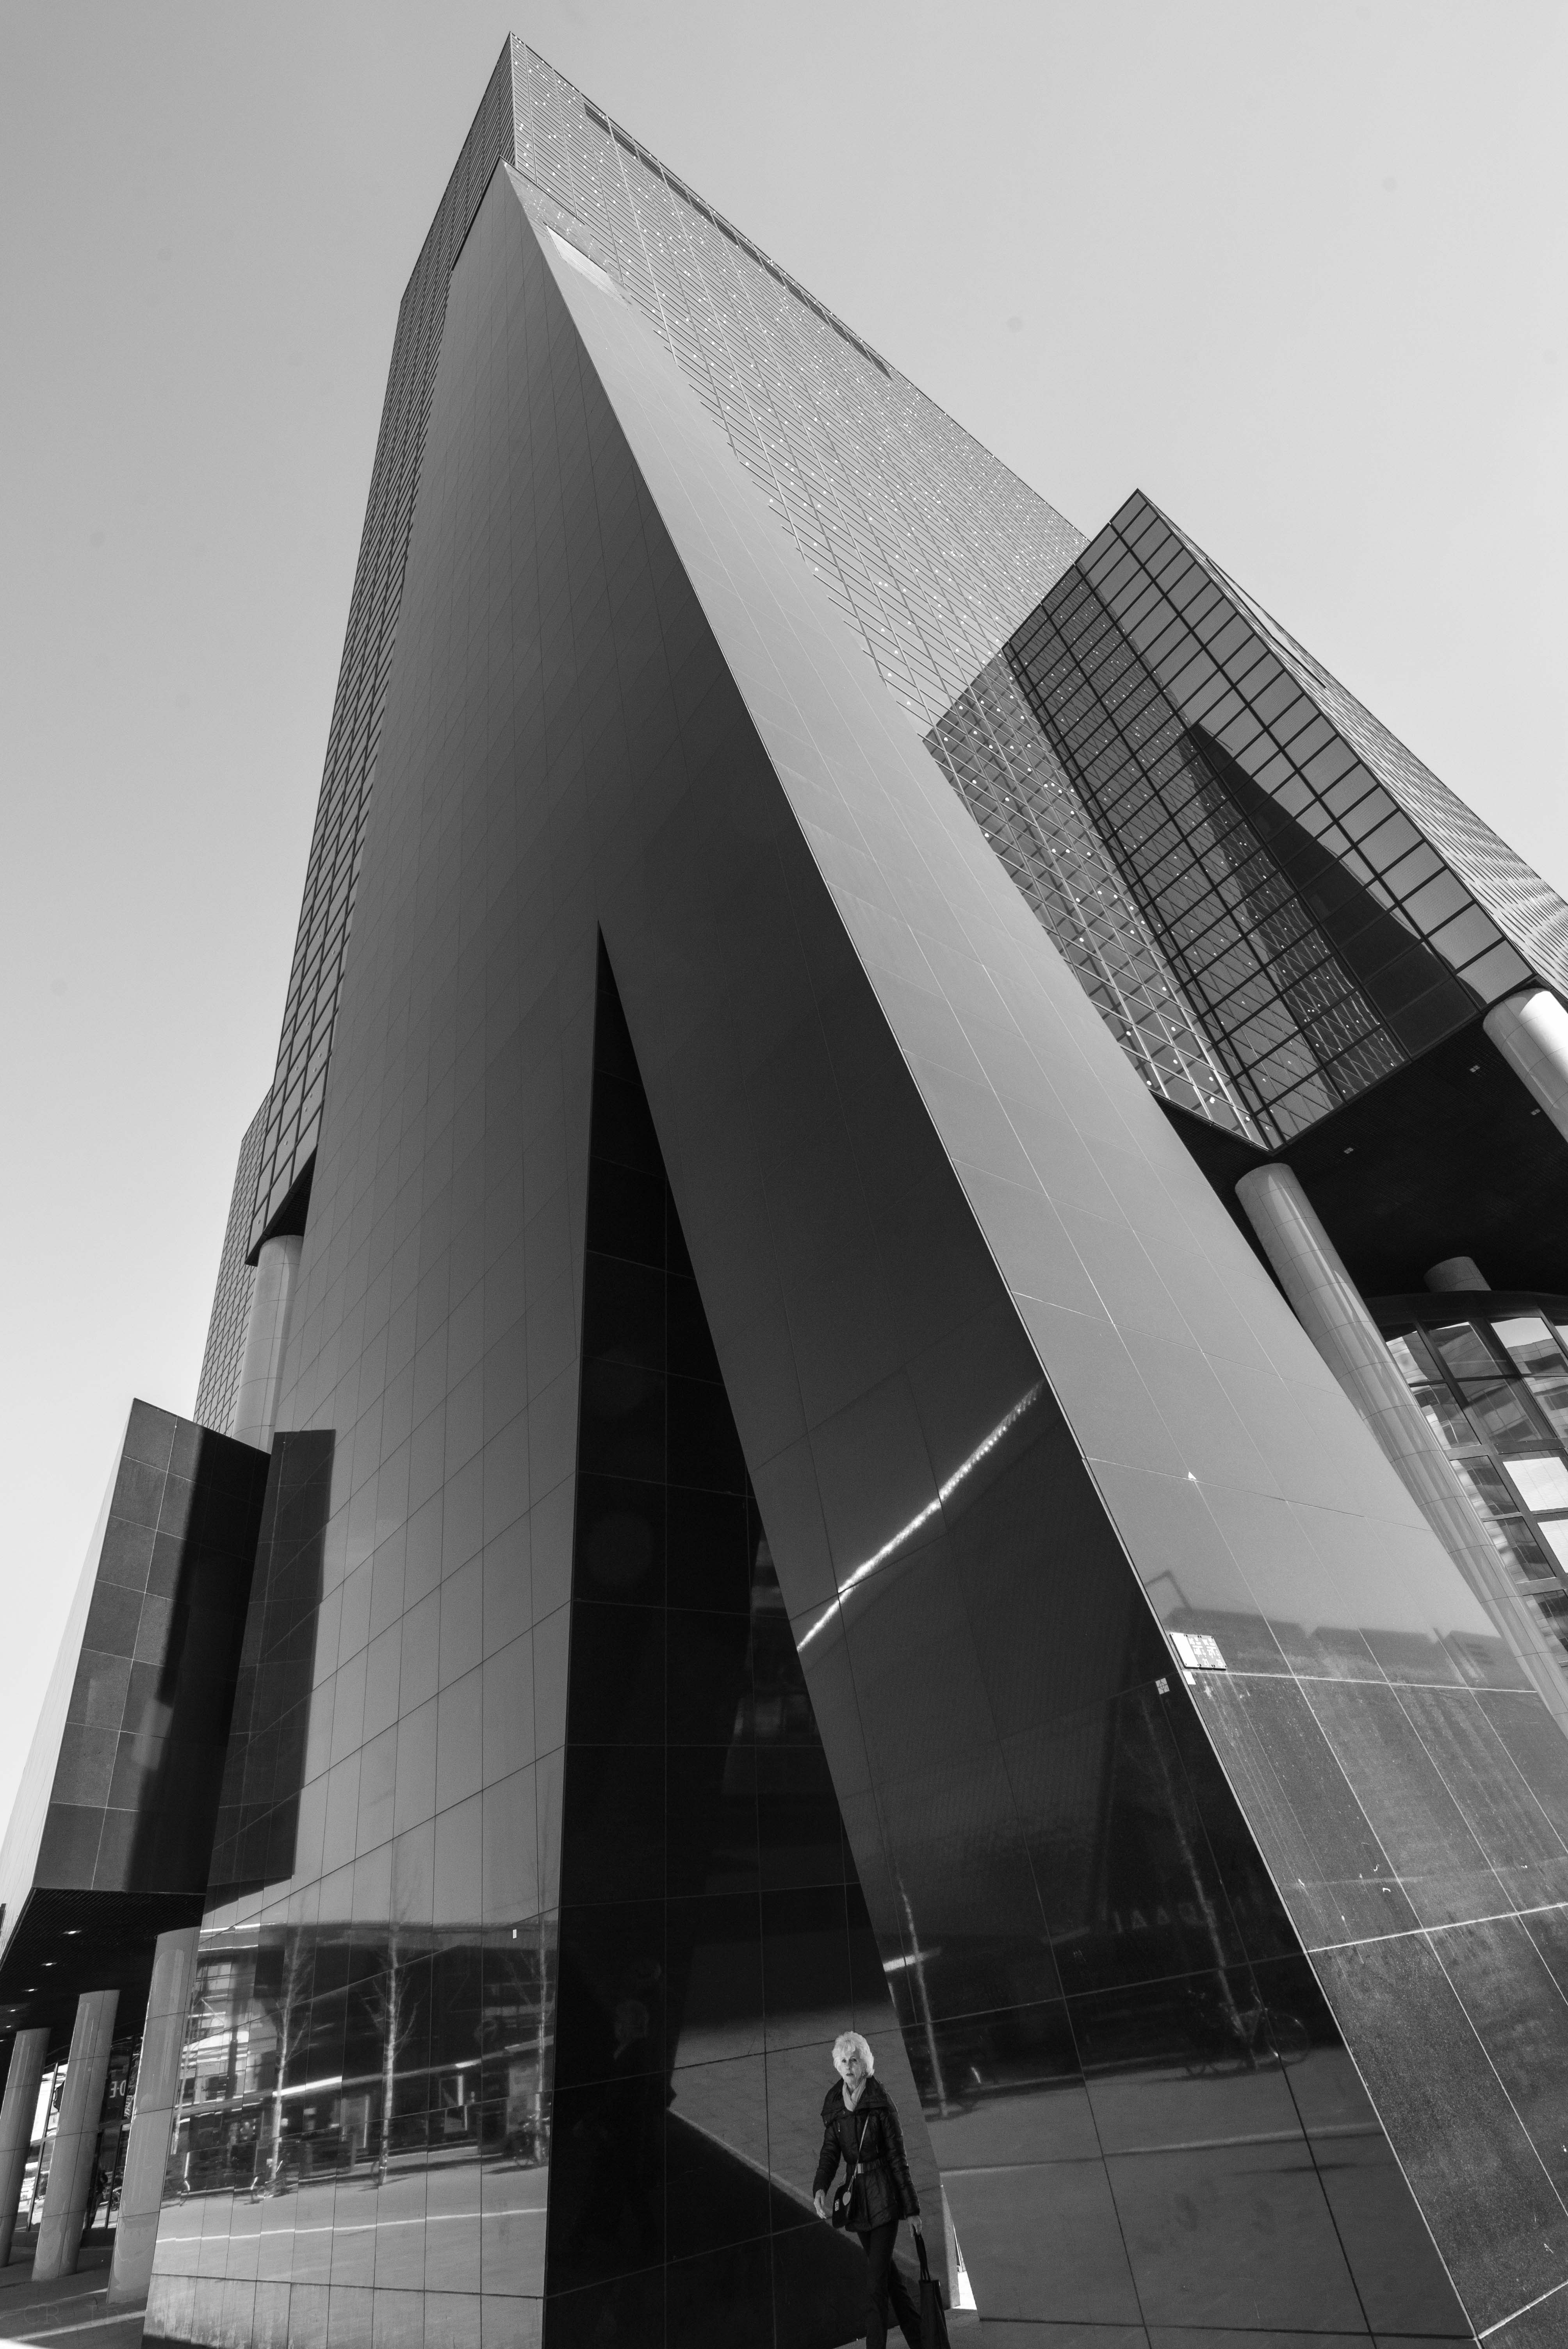
black and white, architecture, white, building, skyscraper, monument, line, landmark, facade, professional, black, monochrome, tower block, rotterdam, design, symmetry, shape, daylighting, monochrome photography, brutalist architecture